Mani Peninsula

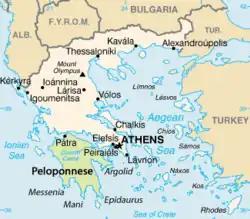
Map of Greece; Mani is the middle peninsula at the south of the Peloponnese

The Mani Peninsula, known historically as Maina or Maïna, is a geographical and cultural region of southern Greece. The Mani is the central of three peninsulas that extend southward from the Peloponnese. The Laconian Gulf and the peninsula of Epidaurus Limera are to the east; the Messenian Gulf and peninsula of Messenia are to the west. It terminates at Cape Matapan (called "Tainaron" by the Ancient Greeks), the southernmost point of continental Greece.